Philosophia Botanica

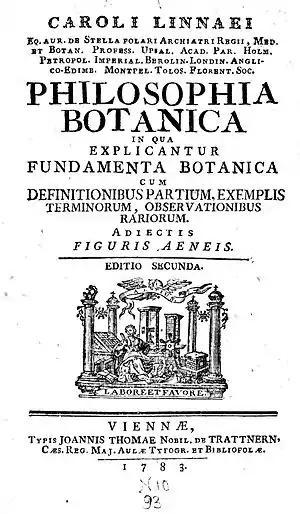
Title page to a 1783 edition of Linnaeus's "Philosophia Botanica", first published in 1751

Philosophia Botanica ("Botanical Philosophy", ed. 1, Stockholm & Amsterdam, 1751.) was published by the Swedish naturalist and physician Carl Linnaeus (1707–1778) who greatly influenced the development of botanical taxonomy and systematics in the 18th and 19th centuries. It is "the first textbook of descriptive systematic botany and botanical Latin". It also contains Linnaeus's first published description of his binomial nomenclature.